Susan Tse

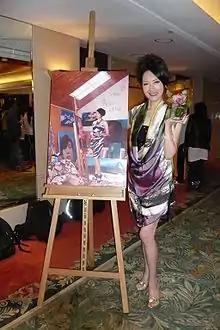

Hung Ling-fook (born 1 November 1951), better known as Susan Tse Suet-sum, is a Hong Kong television actress, who started her career in Chinese opera. She is the 76th generation descendant of Confucius. This was confirmed by China's family tree study of Confucius according to her appearance on the TVB show Be My Guest.